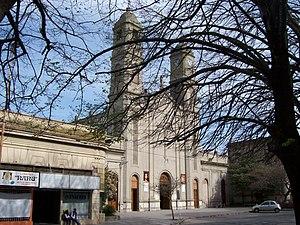
Balcarce est une ville argentine, chef-lieu du partido du même nom, au sud-est de la province de Buenos Aires. Au dernier recensement, elle comptait 44 064 habitants.